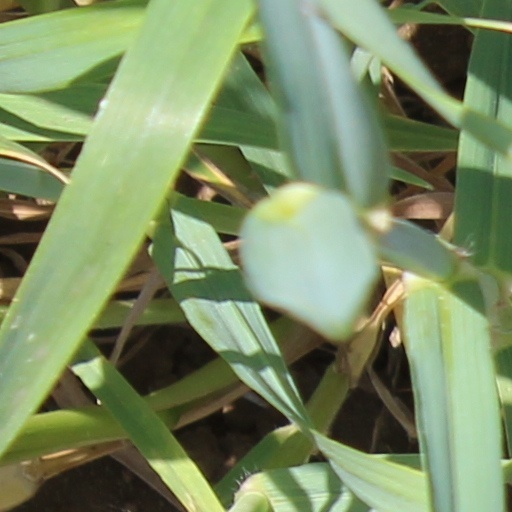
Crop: wheat